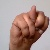
The image shows a hand gesture representing the letter 'N' in Indian Sign Language.